Augustus D. Juilliard

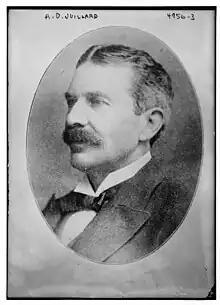
Augustus D. Juilliard circa 1919

Augustus D. Juilliard (April 19, 1836 – April 25, 1919) was an American businessman and philanthropist, born at sea as his parents were emigrating to the United States from France. Making a successful career in New York City, he bequeathed much of his estate to the advancement of music in the United States.